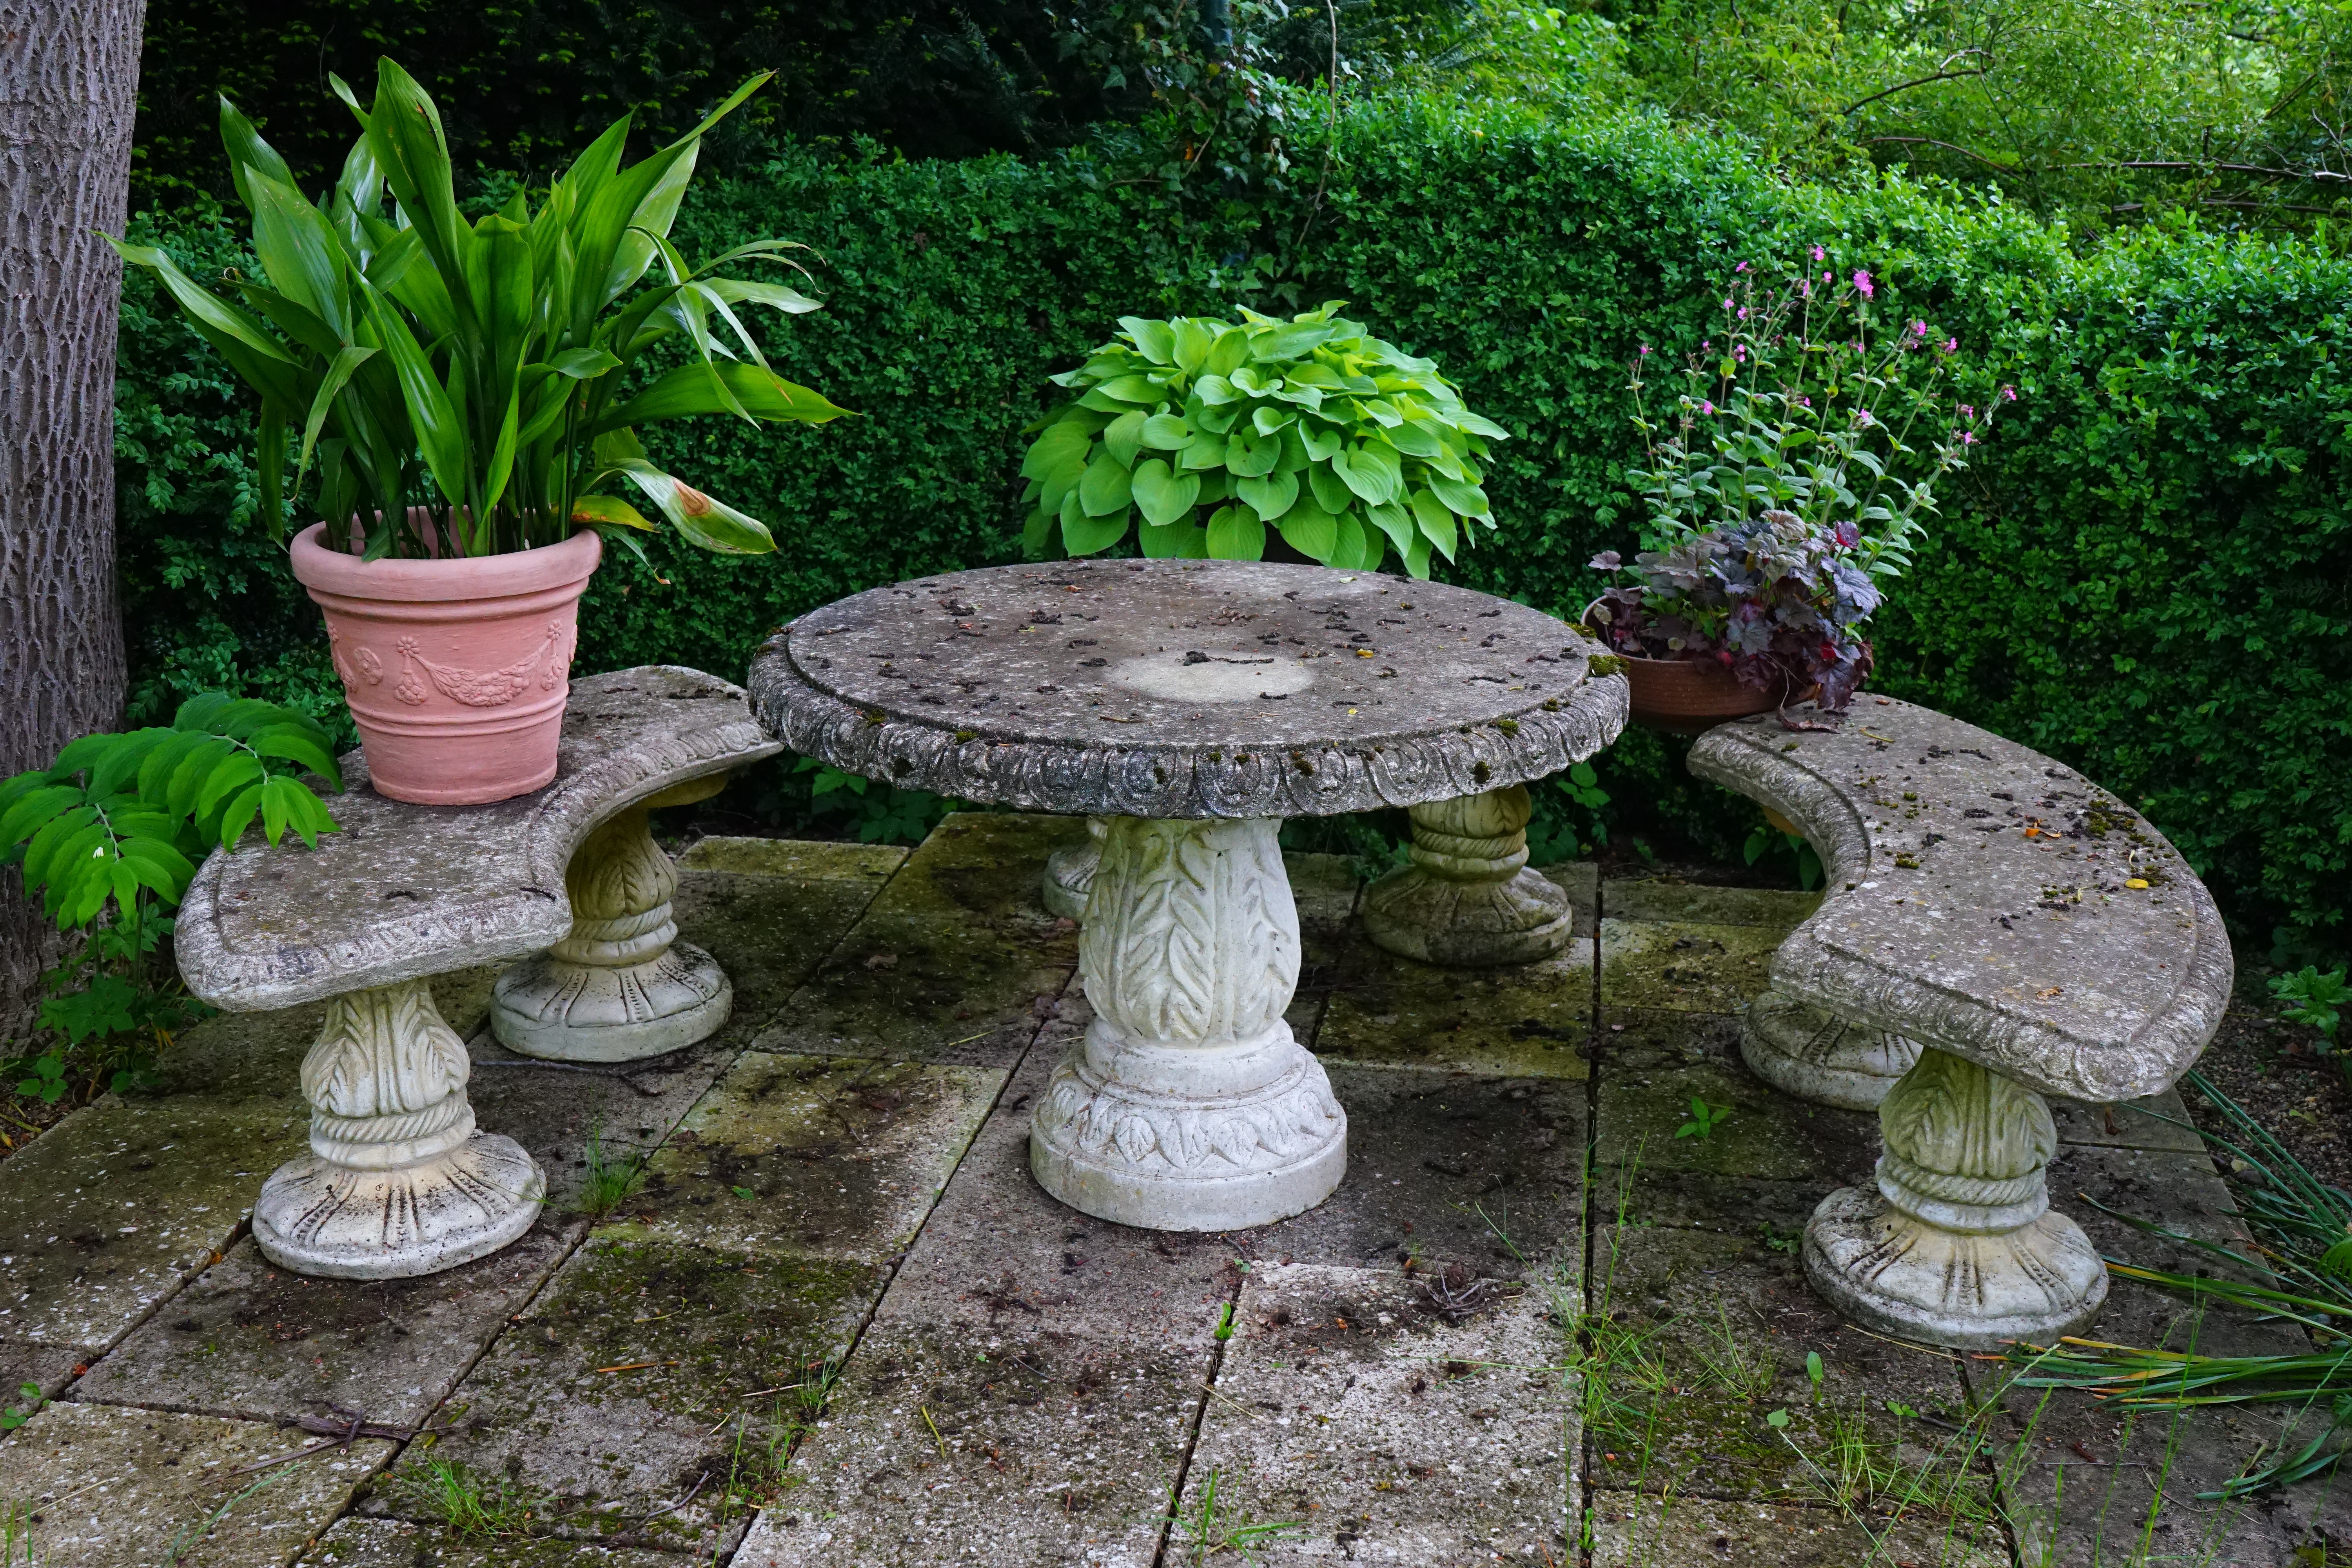
table, bench, idyllic, green, backyard, botany, garden, fountain, yard, water feature, seating area, stone bench, stone table